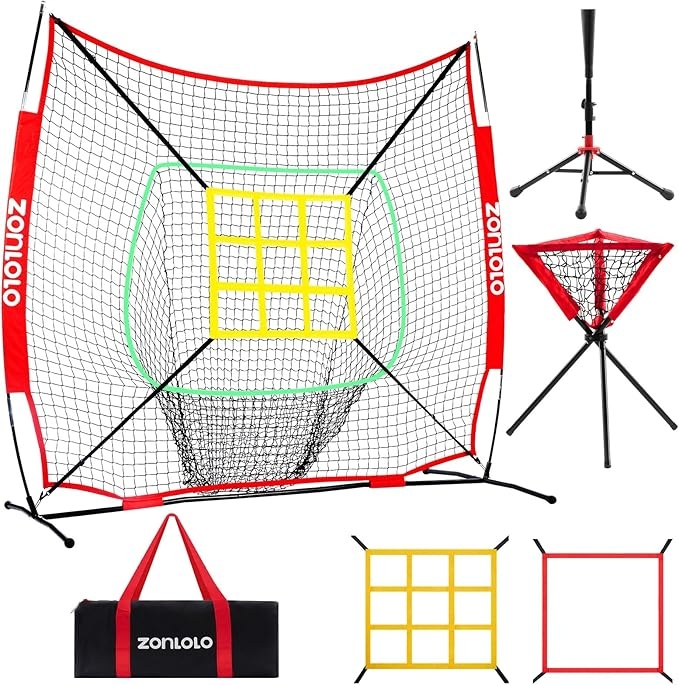
6x6ft Portable Baseball & Softball Net for Hitting，Pitching and Throwing, with Sturdy Bow Frame,Battting Tee,Ball Caddy and 2 Strike Zones, Perfect Pitching net for Kids!
Brand: zonlolo
About This FAMILY BUNDLE: 6'x6' NET + BATTING TEE + BALL CADDY + 2 STRIKE ZONES Packaged together for family.Great items for every family have in their personal stash of baseball training equipment or makes the perfect addition to the collection of team training equipment. This package will provide the whole sets you need for the ultimate baseball training setup either in the backyard, garage,indoor or outdoor. LONG-LASTING CONSTRUCTION: Made of extra-strong nylon fabric reinforced with steel poles, the net structure is built to withstand powerful swings without damage. PORTABLE DESIGN: Lightweight structure and easy assembly makes setup and storage simple. Carry bag included for easy transport. REAL GAME FEEL: Large 70" wide by 70" tall net (6×6FT）opening provides unrestricted swing room to develop your batting skills.Perfect size for kids from 6 to 12 years old. SAFE PRACTICE: Collects balls safely after contact so you can focus on your swing without chasing balls in the field. Kids and pets can play nearby. Overview Size : 6×6 FT Material : Alloy Steel, Polyester Color : Red Sport : Baseball, Softball Brand : zonlolo
Category: Sporting Goods > Athletics > Baseball & Softball > Baseball & Softball Training Aids > Baseball & Softball Hitting Nets